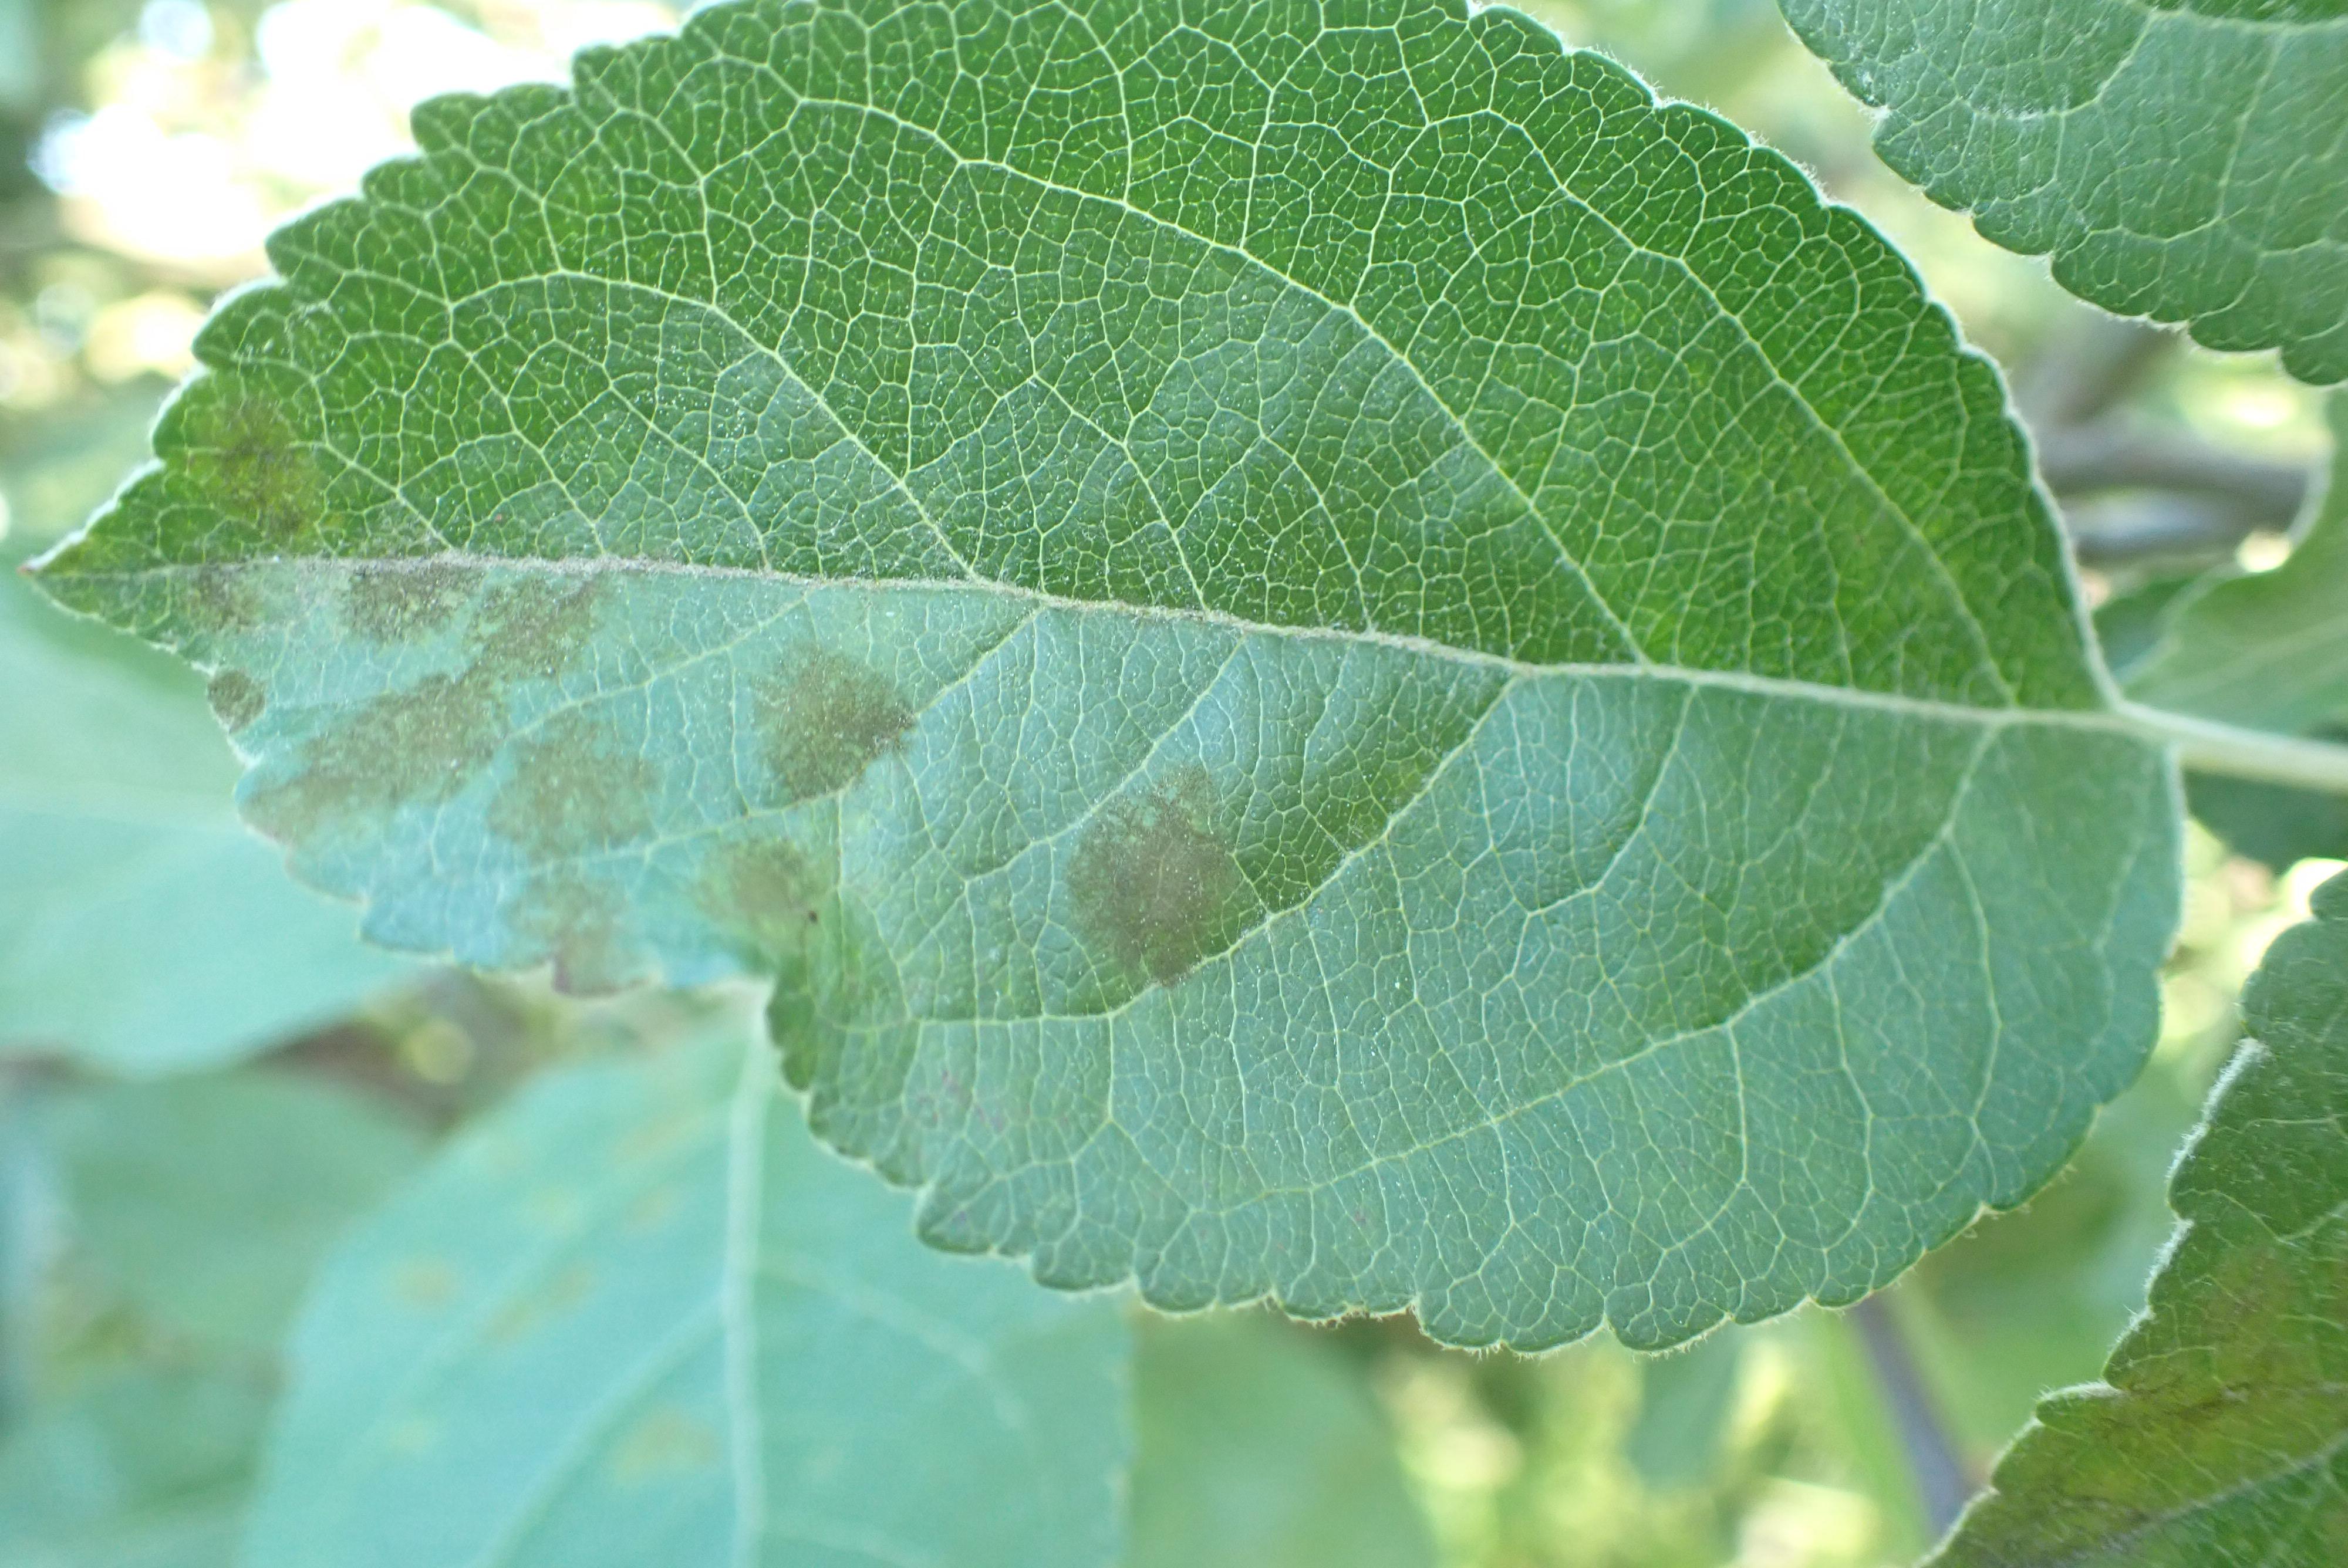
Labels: scab